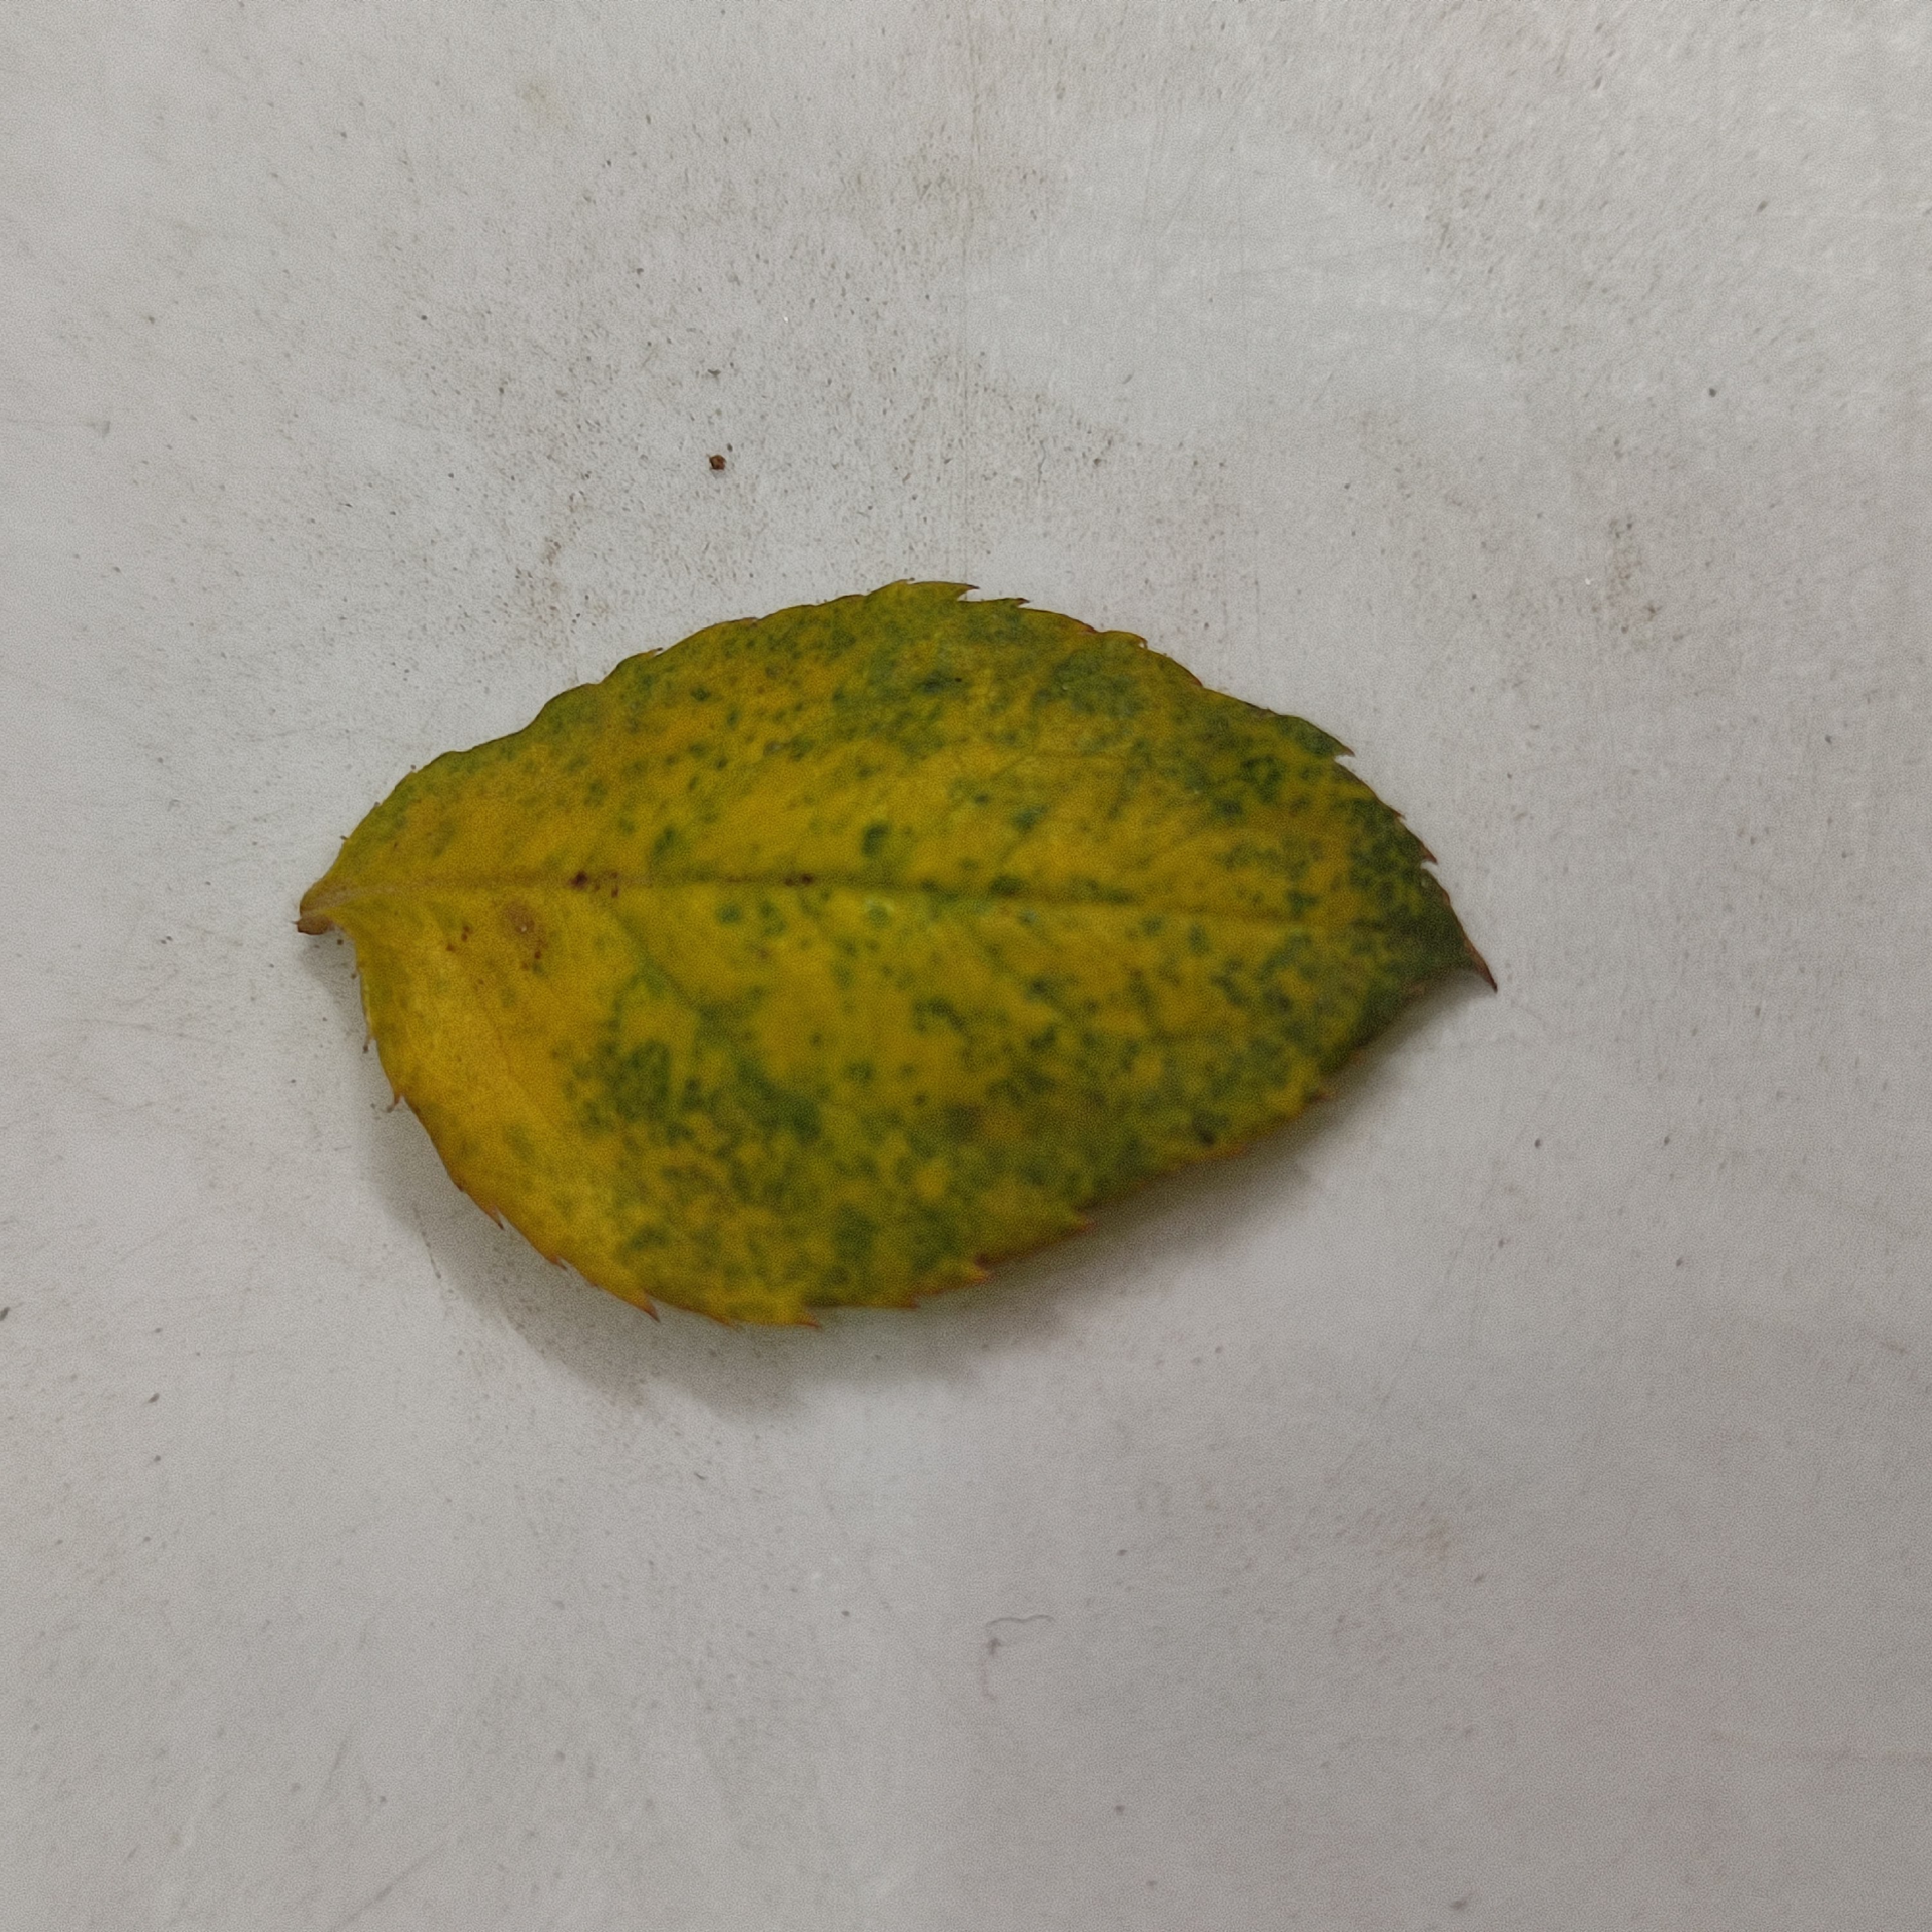
Label: Yellow Mosaic Virus